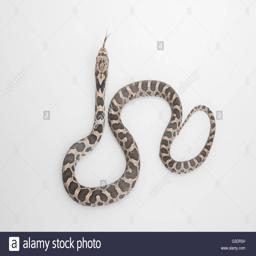
Animal: snakes